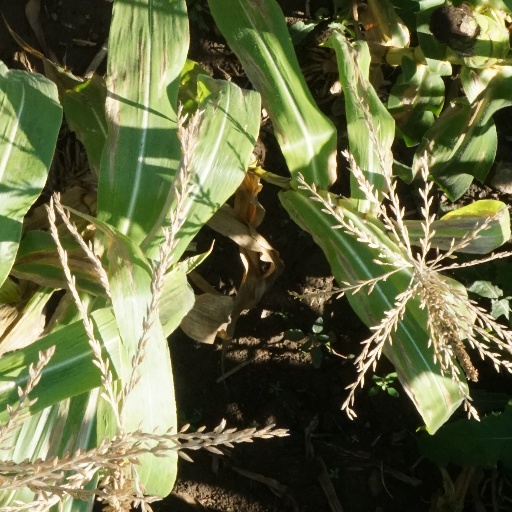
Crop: maize; corn